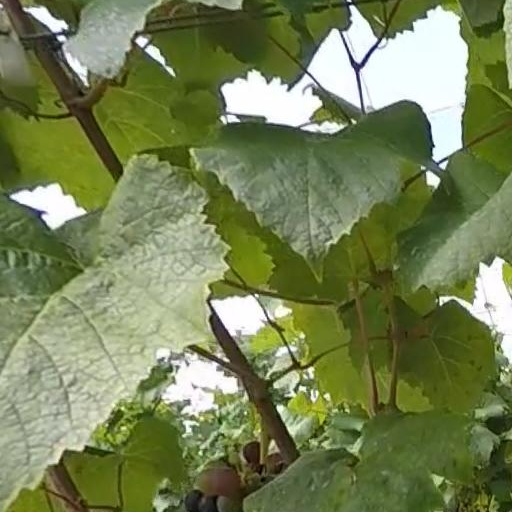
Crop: grape